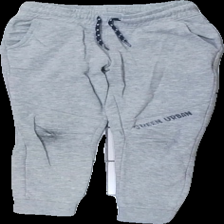
View: front
Type: Trousers
Category: Children
Brand: Not in the list
Brand text on label: lupilu
Colors: Grey, Blue, White
Material: 80% bomull 20% polyester
Pattern: Other
Cut: Tight
Size: 110
Season: All
Stains: Minor
Damage: nopprigt och smutsigt
Damage location: top center
Damage 2: slitet oh nopprigt
Damage 2 location: middle left
Damage 3: nopprigt
Damage 3 location: middle right
Price range: <50
Recommended usage: Export
Description: gråa mjukisbyxor med tryck